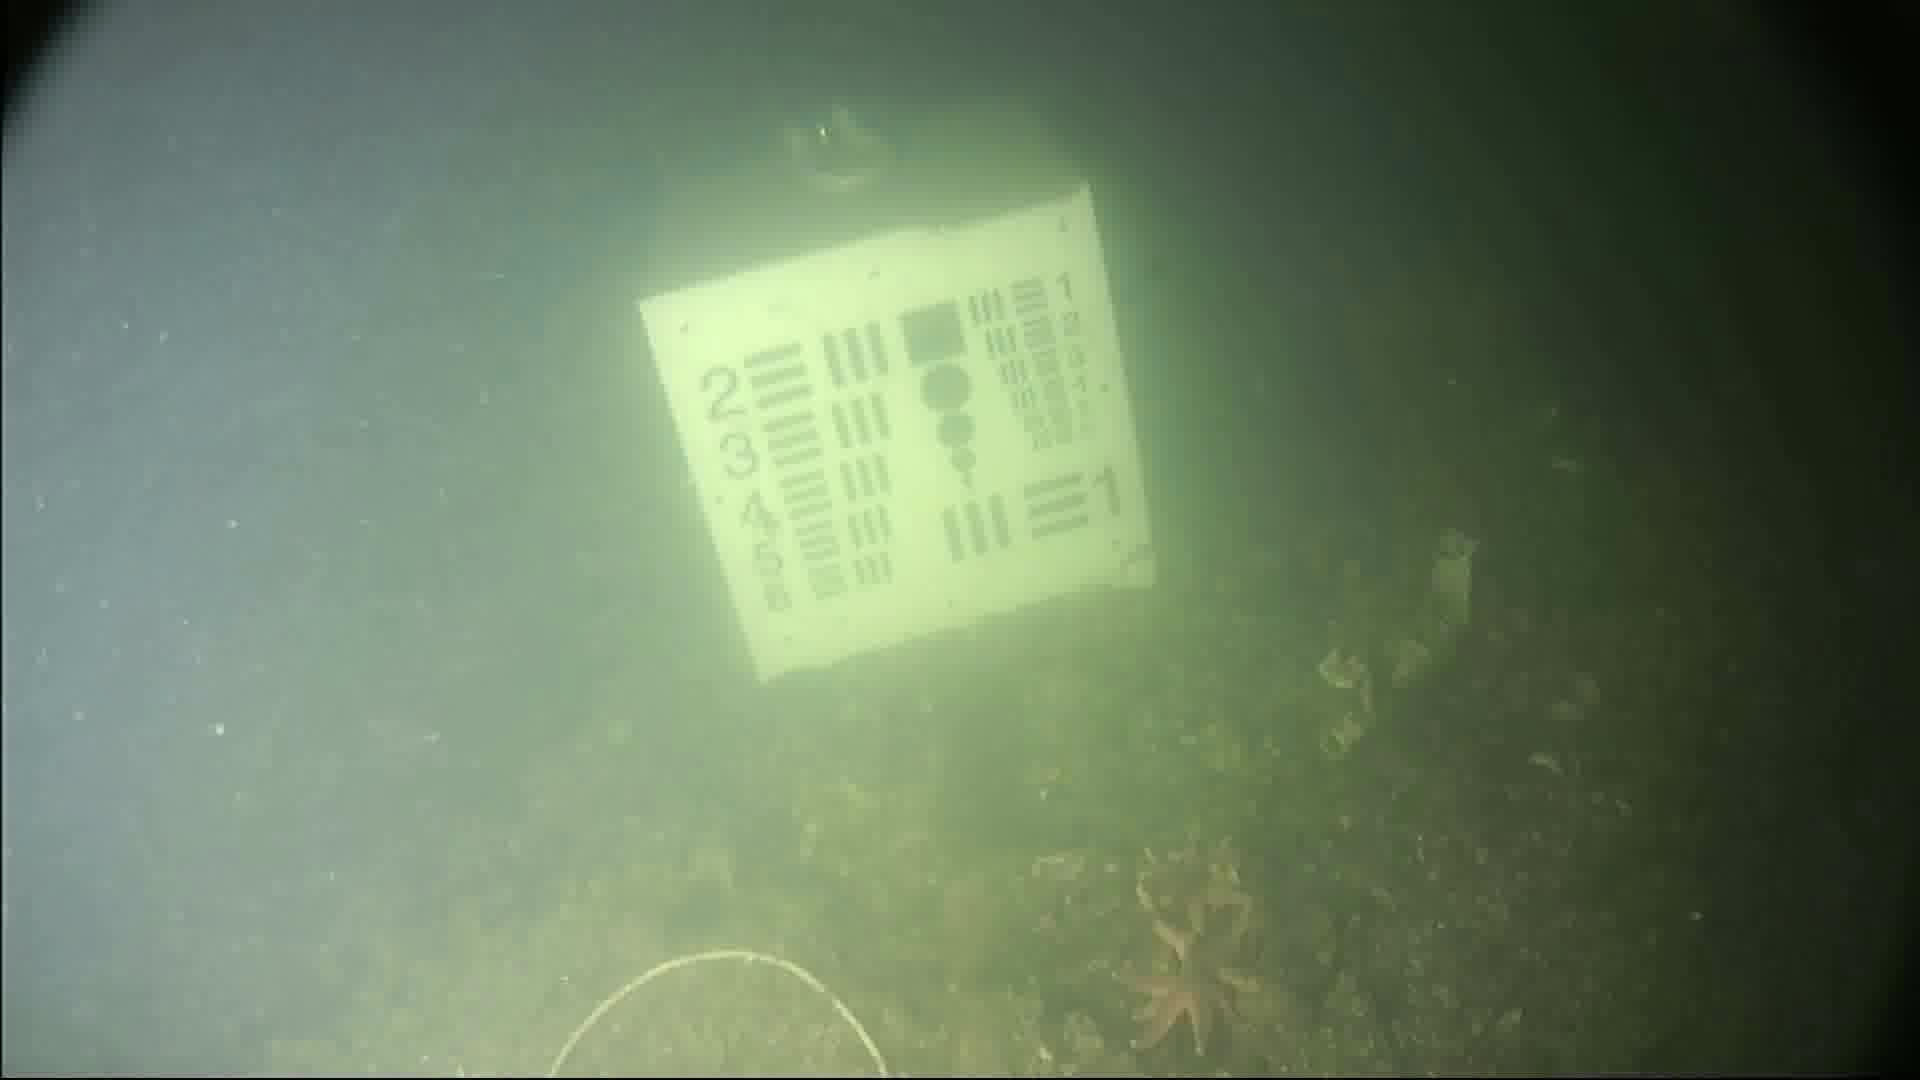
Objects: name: starfish